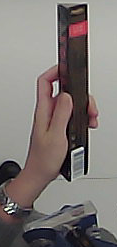
Product: toblerone_black